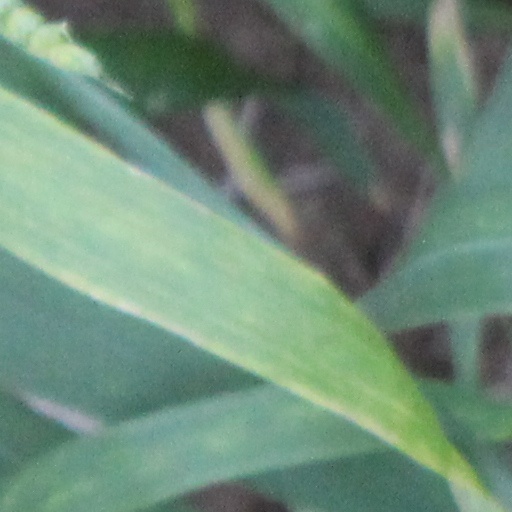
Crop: wheat